2011 Giro d'Italia, Stage 12 to Stage 21

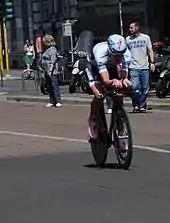
's Richie Porte, riding the time trial with pink shoes and gloves to celebrate teammate Alberto Contador's overall victory.

There was not very much to decide with regards to the overall standings coming into this stage. Race leader Alberto Contador held the biggest advantage over second place that he had ever had in any Grand Tour. Michele Scarponi, while a lesser time trialist than third-placed Vincenzo Nibali, also had sufficient time that, barring a crash, he could be all but assured of remaining in second overall. Fourth and fifth-placed John Gadret and Joaquim Rodríguez were both noted as especially poor time trialists, but Gadret had a substantial time advantage over Rodríguez and Rodríguez likewise over sixth-placed José Rujano. Sixth through eighth overall were in play, as only 28 seconds separated Rujano, Roman Kreuziger, and Denis Menchov, but there was over two minutes to the next main in the standings, Steven Kruijswijk. This meant both that Rujano, Kreuziger, and Menchov were almost certain to hold onto their top-ten placings, and Kreuziger would likewise retain and win the white jersey as best young rider.